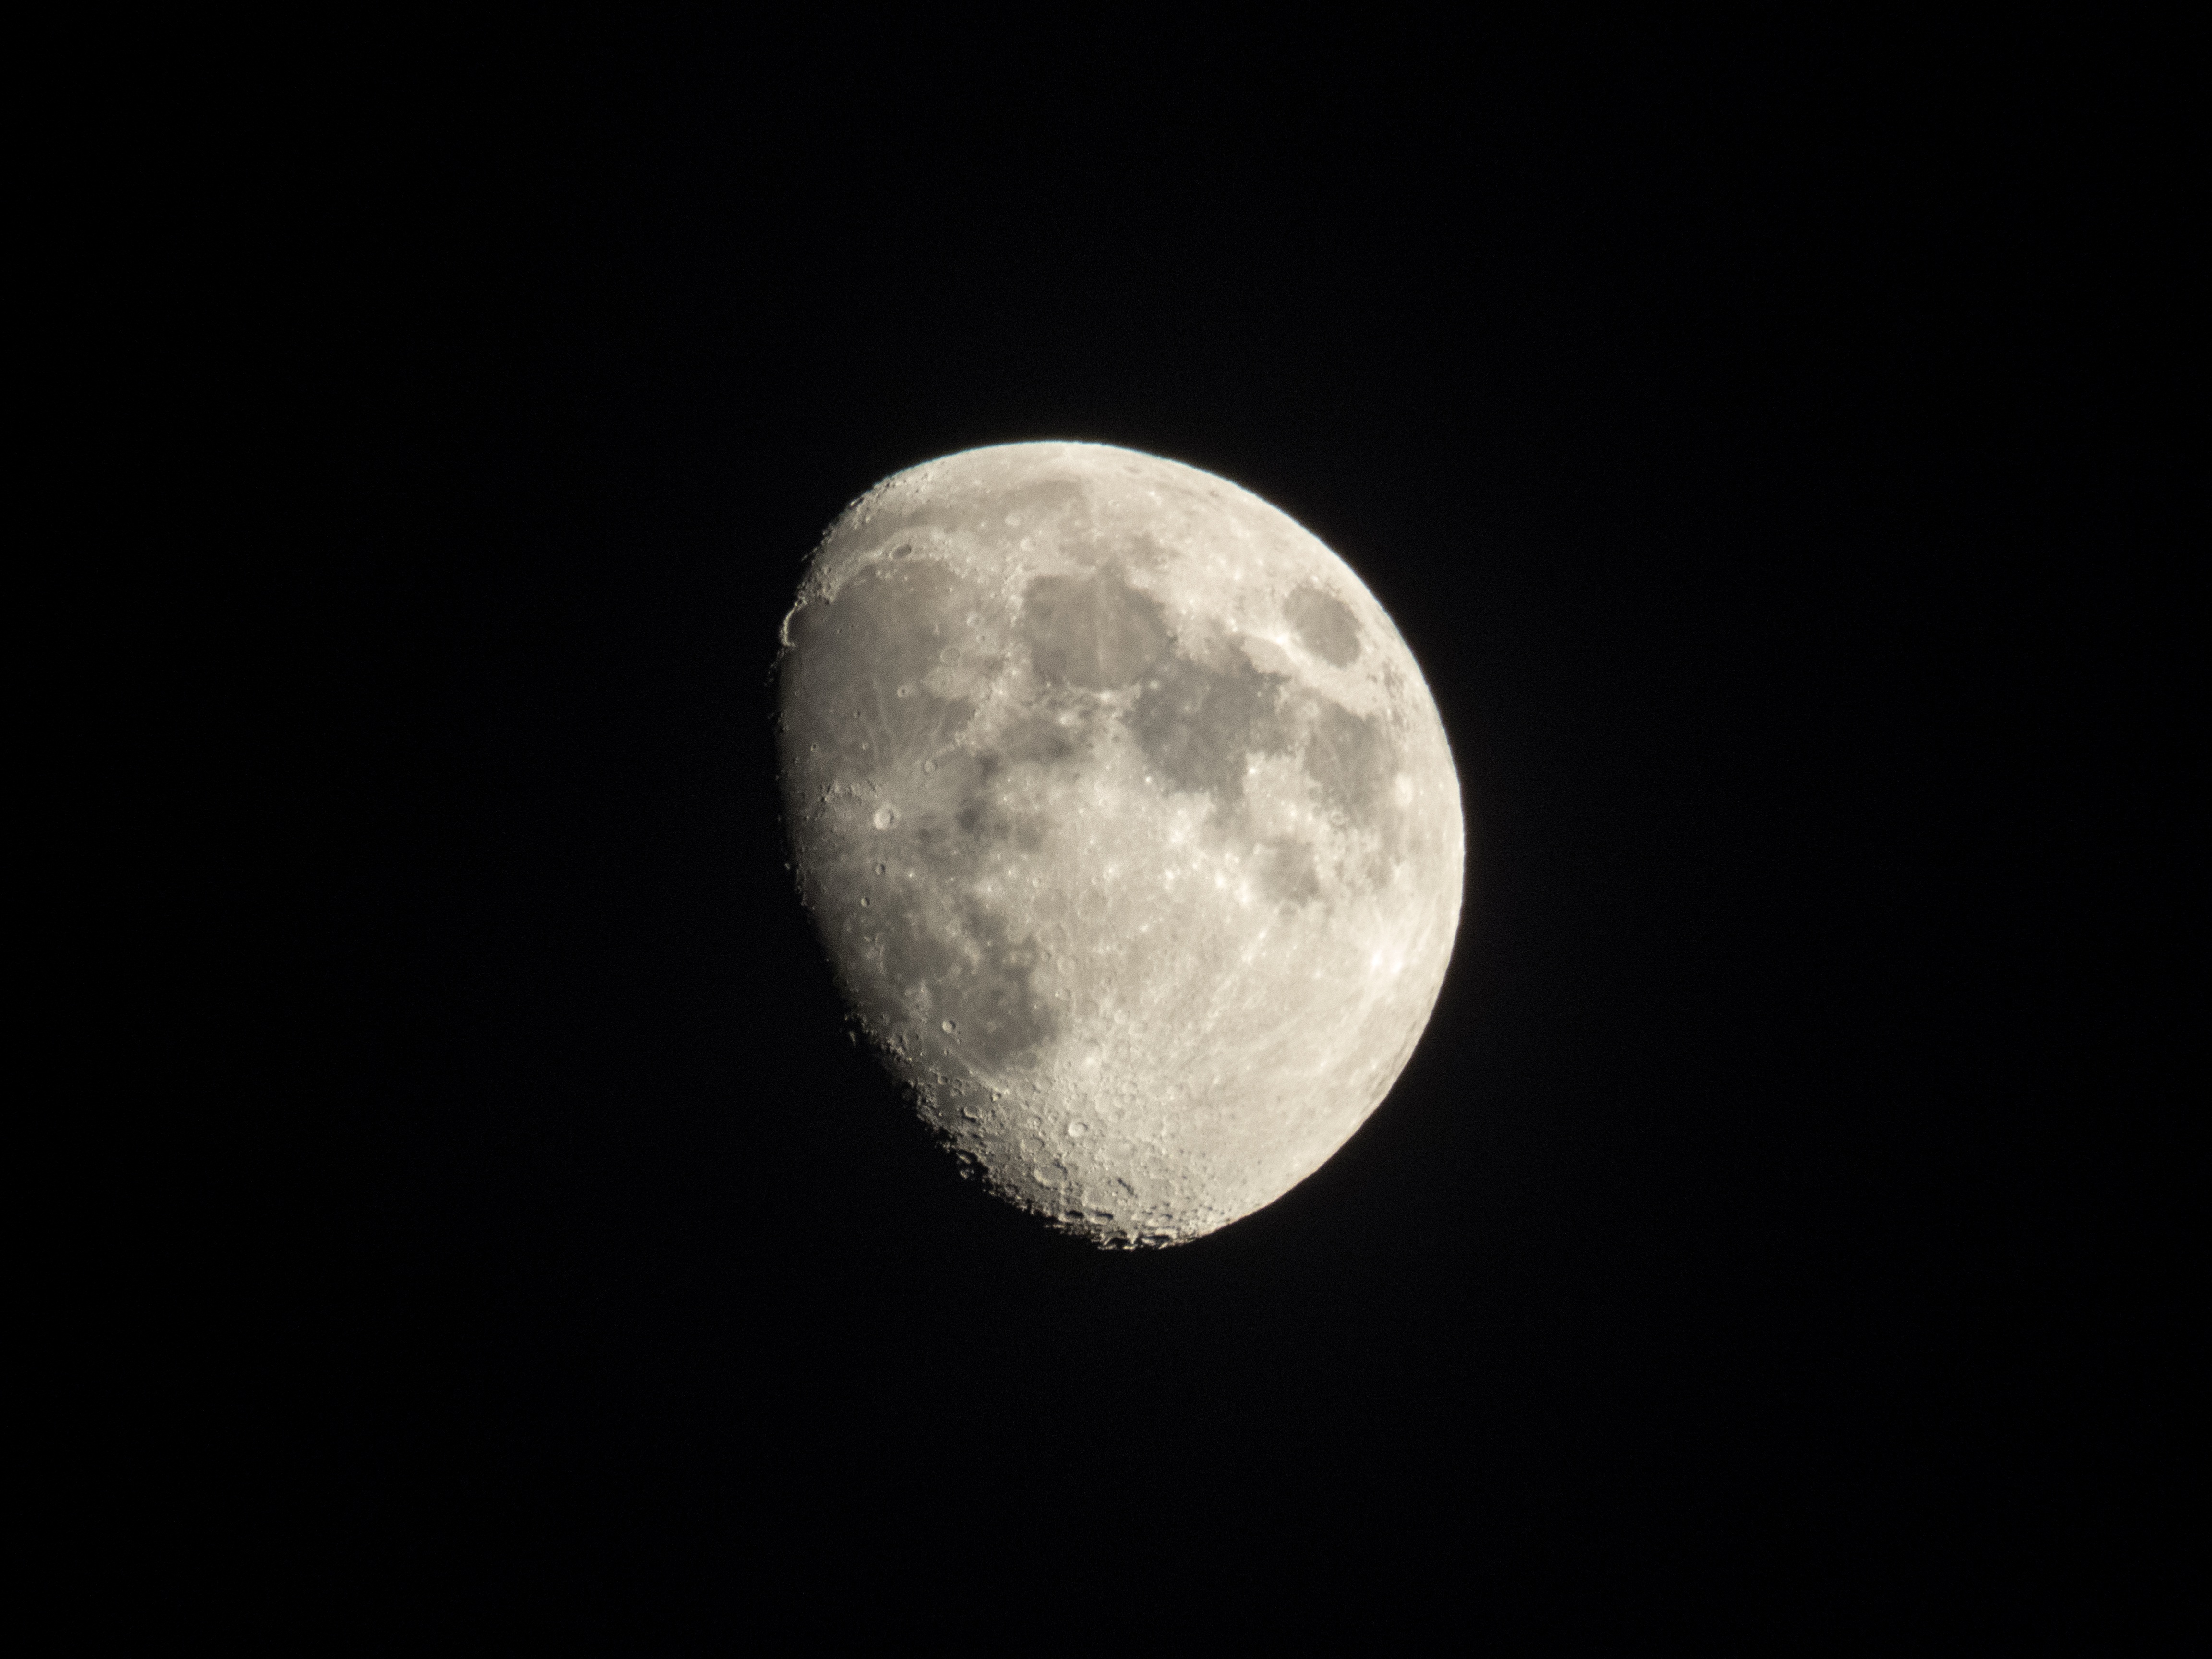
black and white, sky, night, cosmos, round, atmosphere, dark, space, crater, black, night sky, moon, full moon, moonlight, circle, satellite, surface, astronomy, lunar, midnight, celestial, astronomical object